Walter James Franklin Williamson

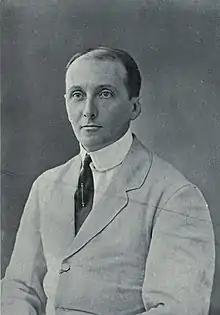
c. 1907

Sir Walter James Franklin Williamson (16 April 1867 – 19 November 1954) was a colonial British official who worked as a financial advisor to the Kingdom of Siam. He also took an interest in collecting stamps and studied the birds of the region, collecting specimens of natural history from Thailand. Several taxa have been described on the basis of his specimens and many commemorate him. He was for sometime editor of the "Journal of the Natural History Society of Siam" along with Malcolm Smith.